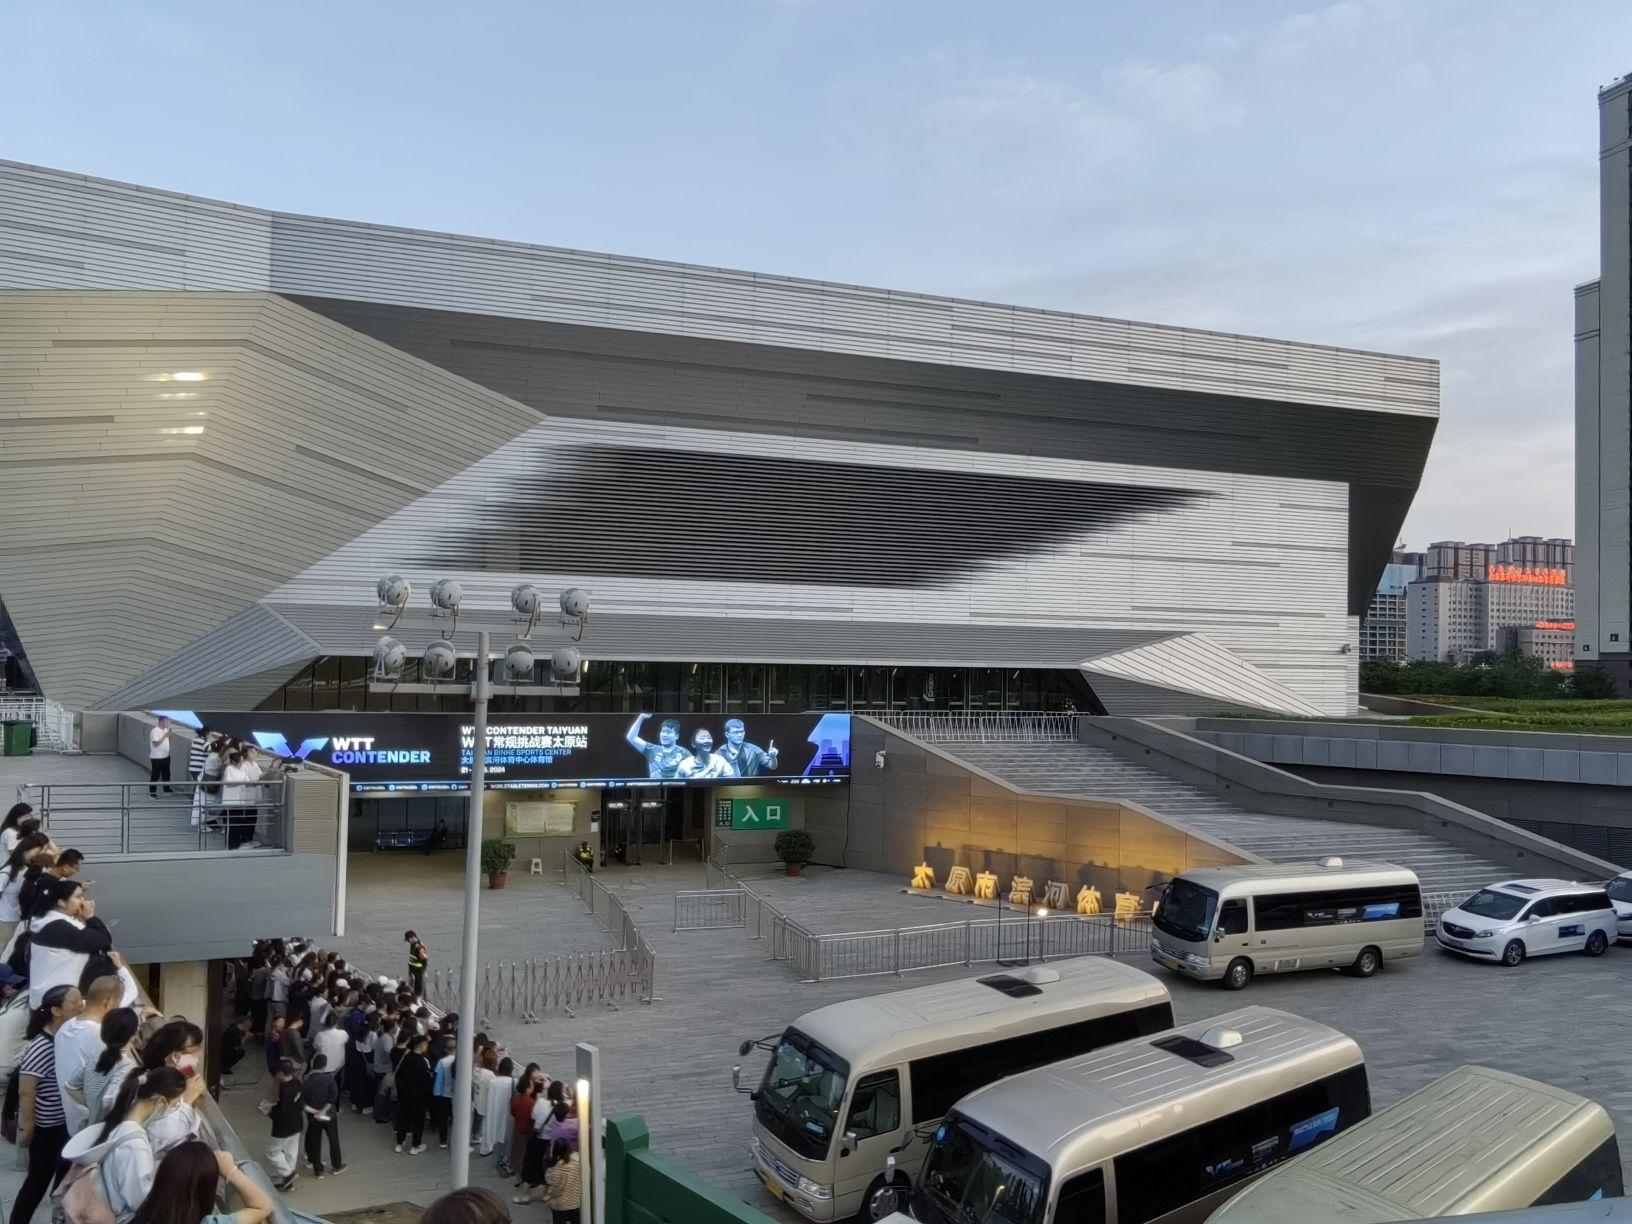
地标名称：太原市滨河体育中心
所在城市：太原市·万柏林区